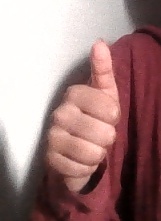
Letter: aleff